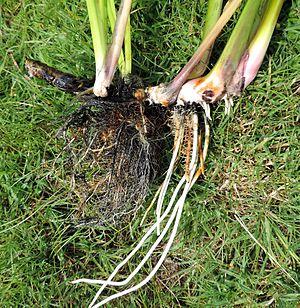
L'acore odorant ou jonc odorant est une plante herbacée aquatique, pérenne, rhizomateuse de la famille des Acoracées.